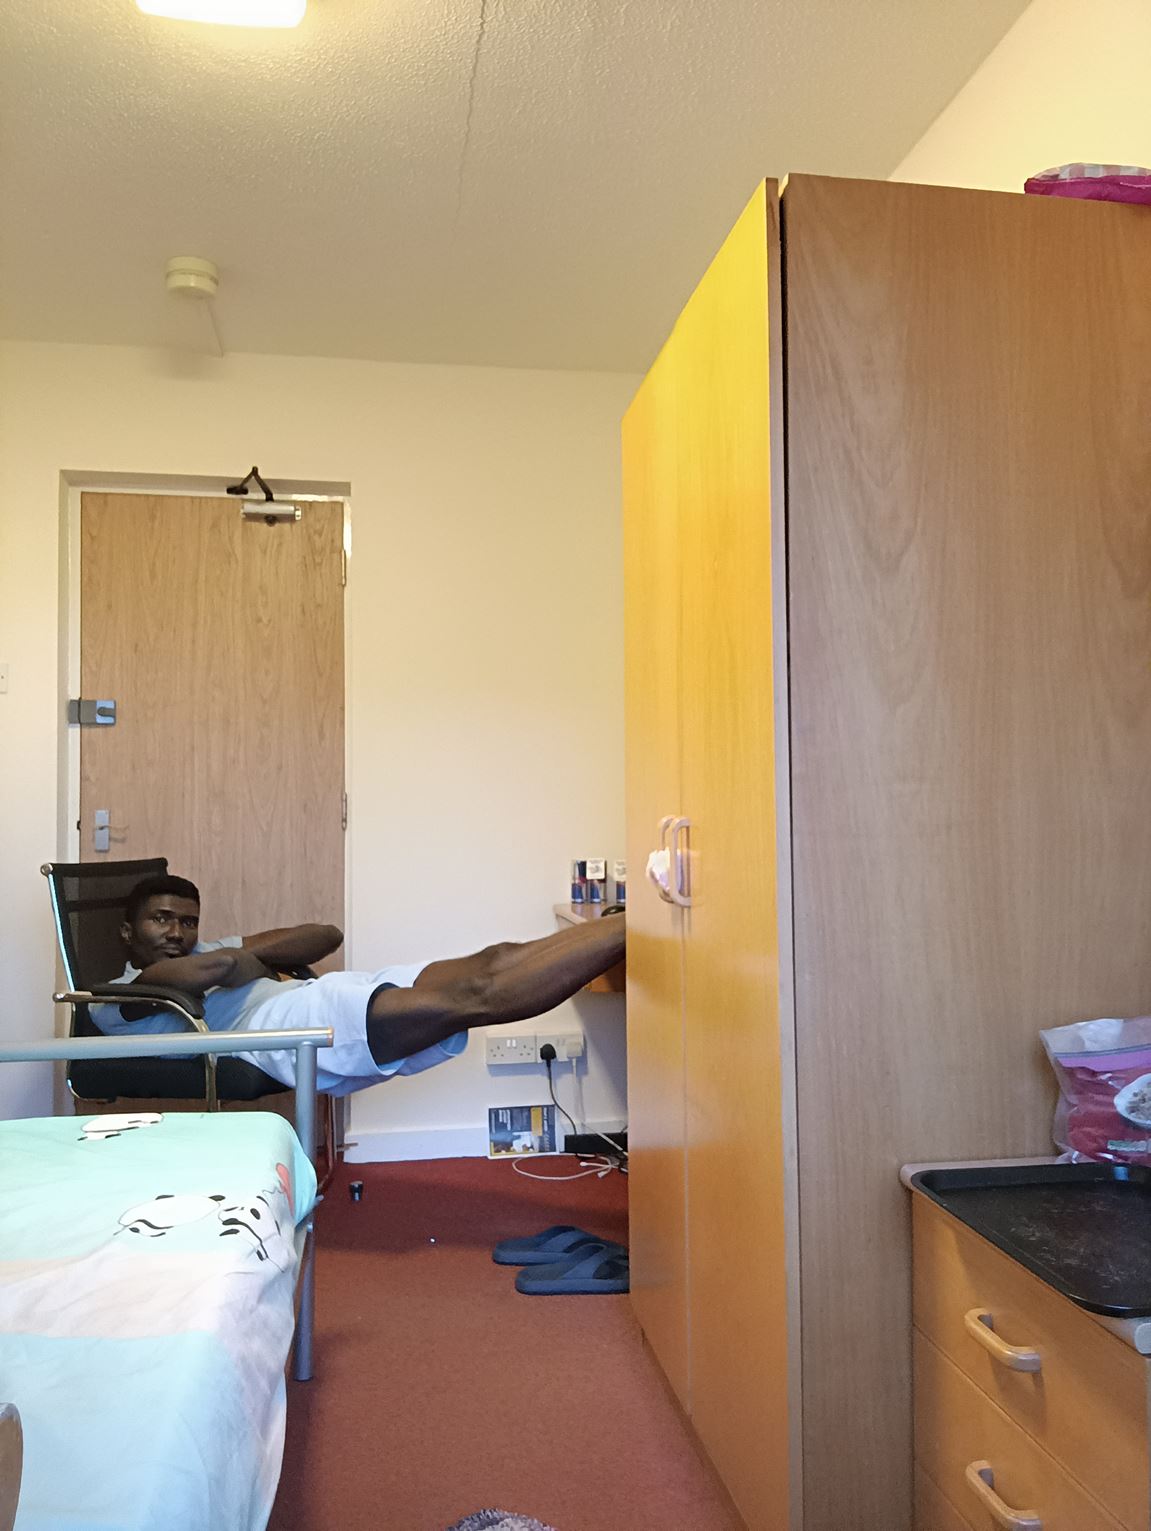
Posture: lie